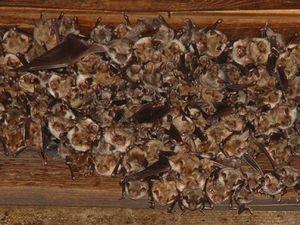
Le genre Myotis est un genre de chauves-souris de la famille des Vespertilionidae. On dénombre 90 espèces de Vespertilionidae à travers le monde. La classification de ces différentes espèces fait aujourd'hui l'objet d'intenses recherches, ce dont témoigne par exemple la description de la chauve-souris nymphe qui ne remonte qu'à 2001. Les espèces de ce genre portant aussi le nom de vespertilion comme nom vernaculaire.